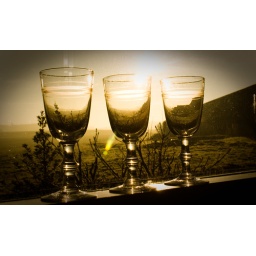
3 glasses in window